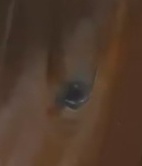
Face region: eyes (orbital_tightening_and_eye_area)
Pain indicator: moderately_present